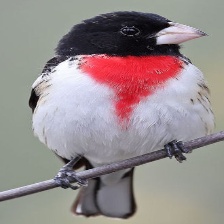
Species: ROSE BREASTED GROSBEAK
Scientific name: PHEUCTICUS LUDOVICIANUS